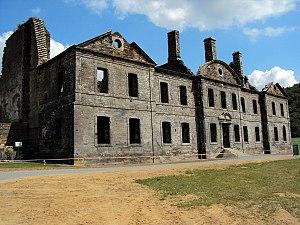
L'Abbaye Notre-Dame de Bon-Repos à Saint-Gelven en Côtes d'Armor (22) - France - Juillet 2011 - Photo 01Ænglisc: The Abbaye of Notre-Dame de Bon-Repos in Brittany, at Saint-Gelven in Côtes d'Armor (22) - France - July 2011- Photo 04
L'abbaye Notre-Dame de Bon-Repos est située sur la commune de Saint-Gelven dans le département des Côtes-d'Armor, en région Bretagne, en France. Elle se trouve le long du Blavet, également canal de Nantes à Brest à cet endroit.
Saint-Gelven [sɛ̃ʒɛlvɛ̃] est une ancienne commune du département des Côtes-d'Armor, dans la région Bretagne, en France.
Bon Repos sur Blavet est, depuis le 1ᵉʳ janvier 2017, une commune nouvelle française située dans le département des Côtes-d'Armor, en région Bretagne.